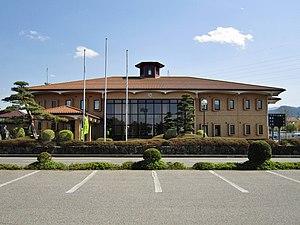
Yamagata est un village du district de Higashichikuma, dans la préfecture de Nagano, au Japon.